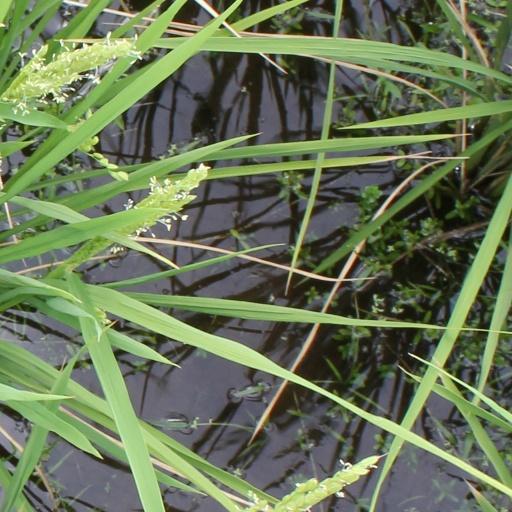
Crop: rice